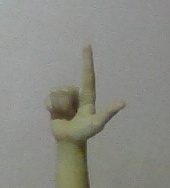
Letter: laam